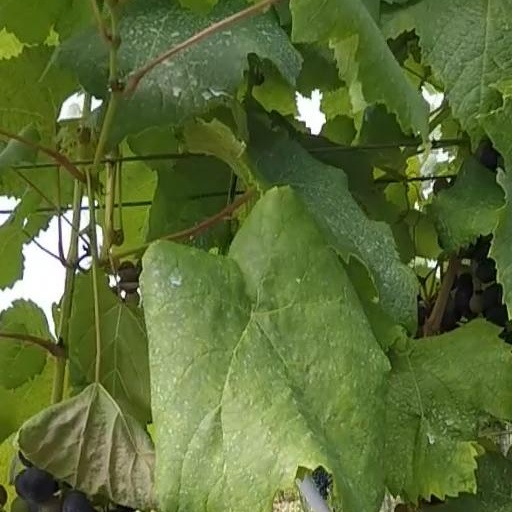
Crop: grape